Gloucester Park, Perth

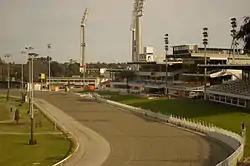
Grandstands, track and finish line. The floodlights surrounding the WACA Ground are visible in the background.

Gloucester Park was used as a venue for several sporting events and its track has been changed multiple times to accommodate different sporting activities such as harness racing, cricket, and automobile rallies.